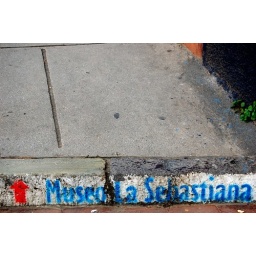
Sights to be seen while wandering around colorful Valparaiso in Chile. * la Sebastiana, another Pablo Neruda house